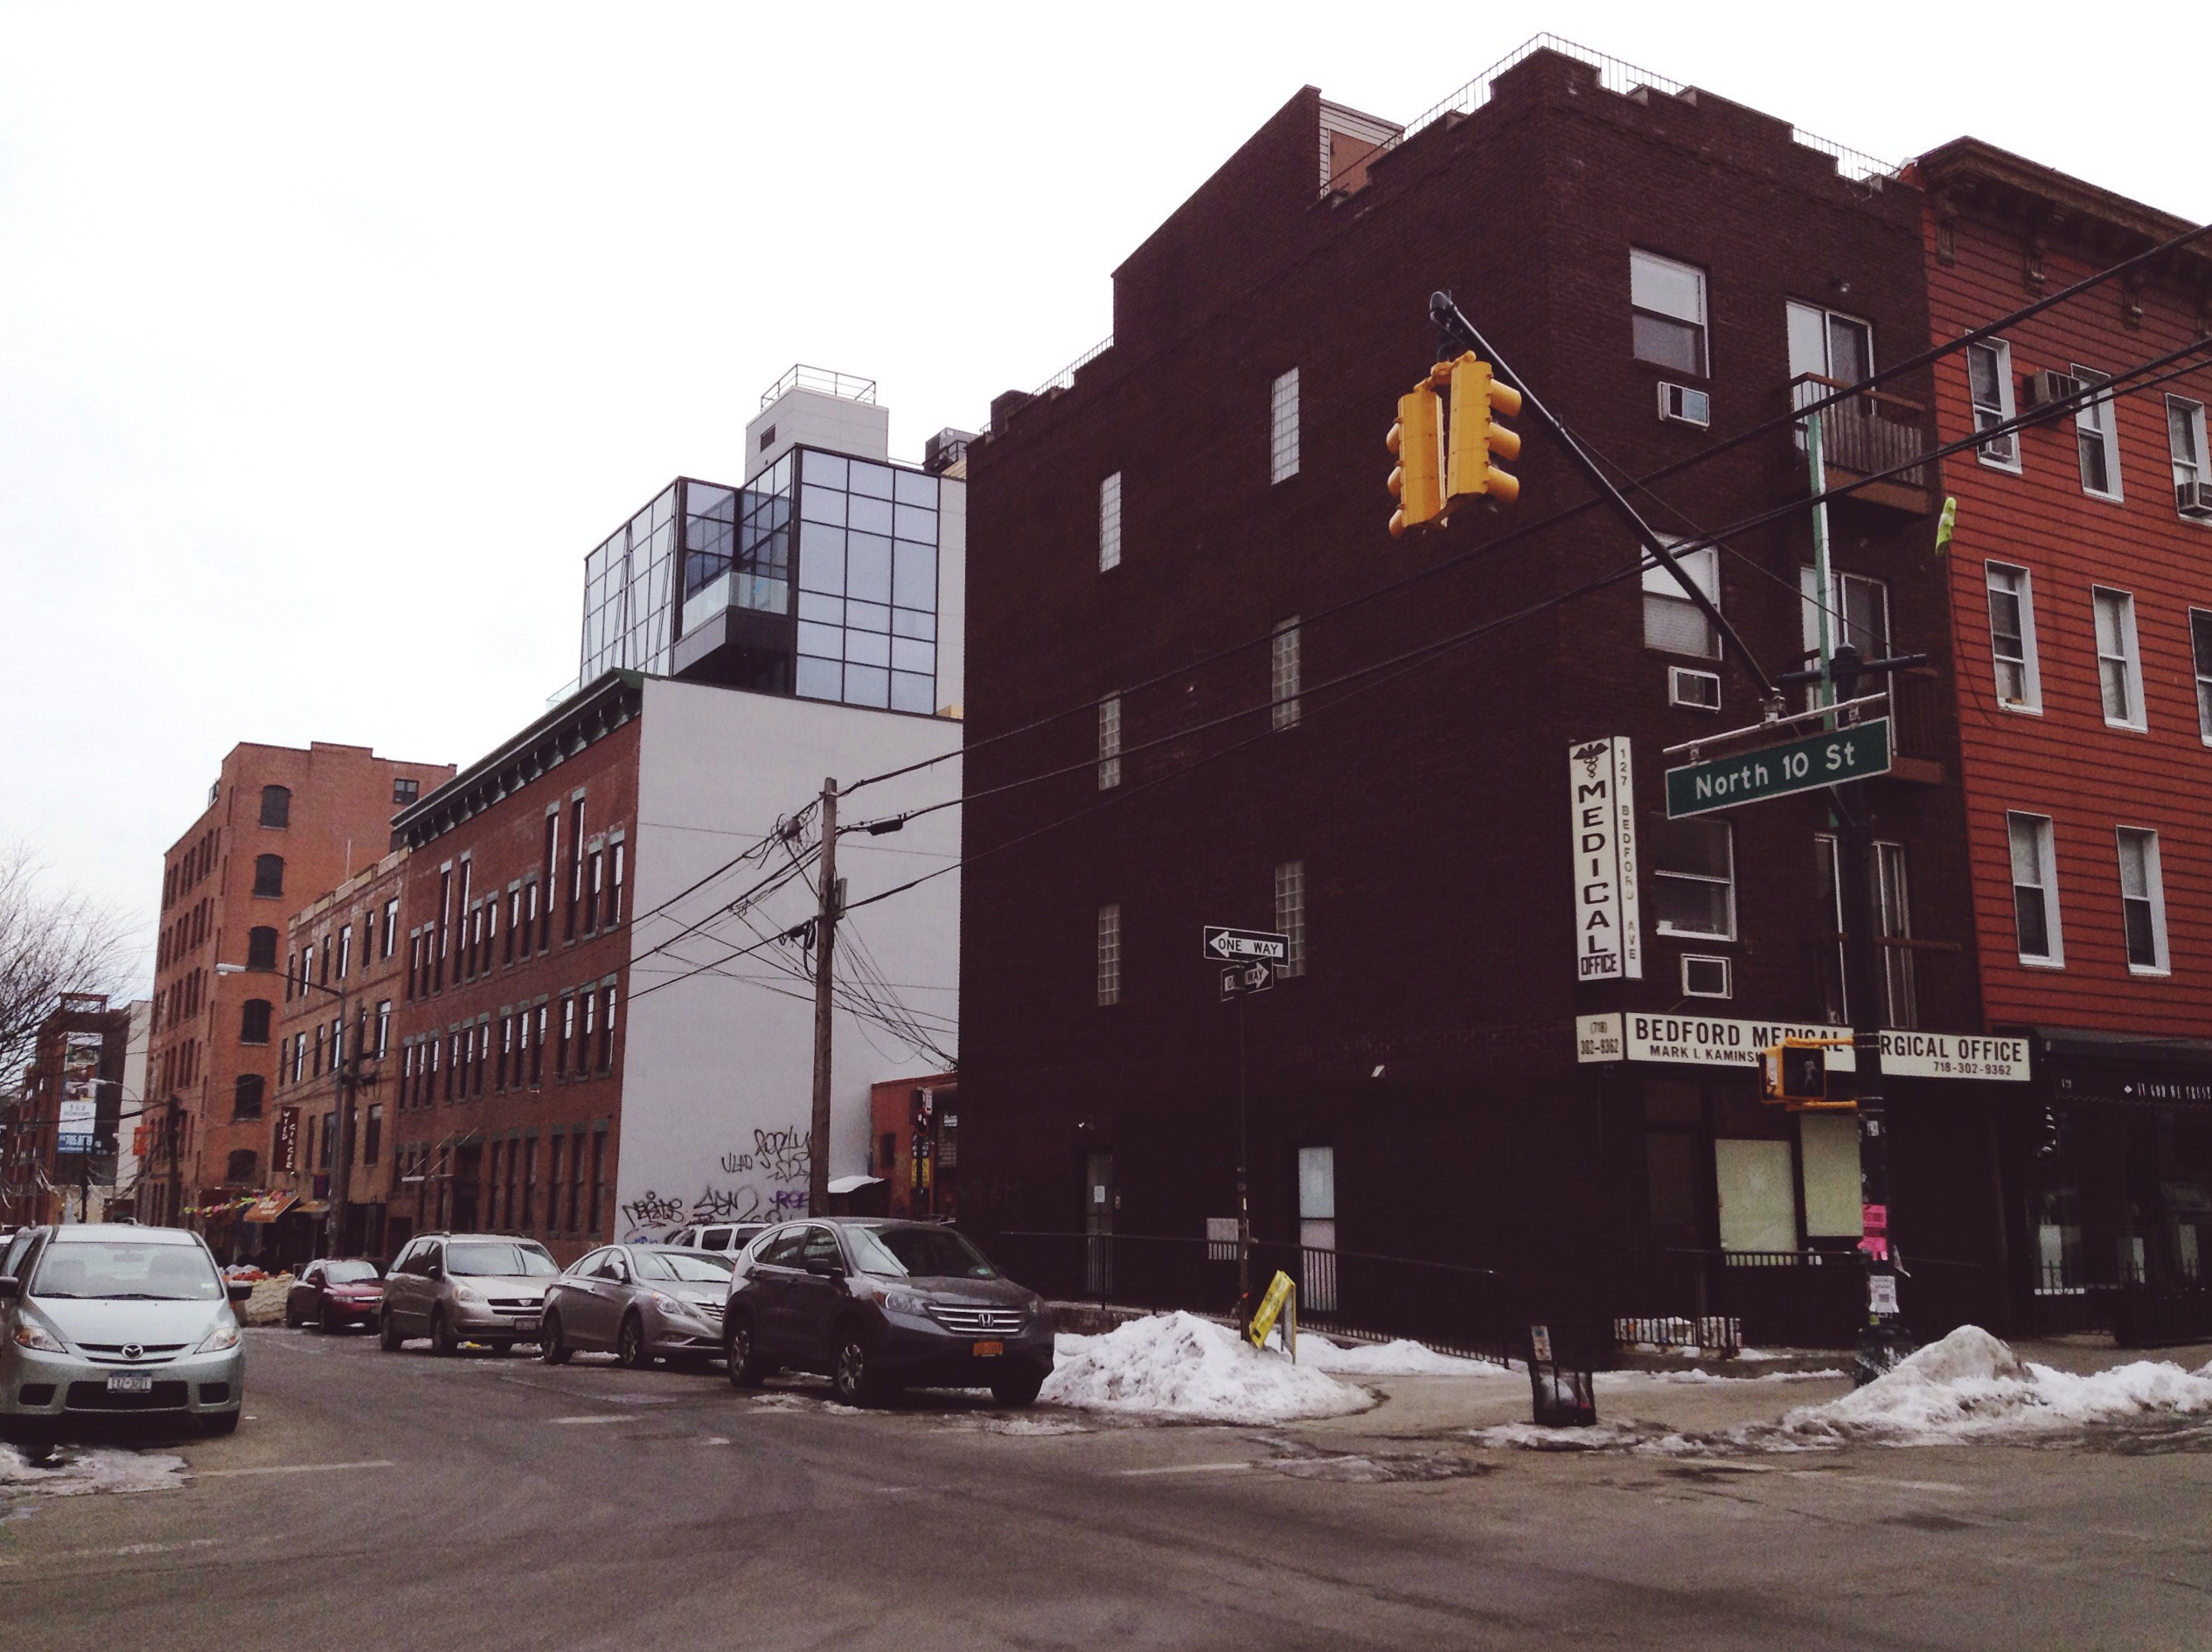
outdoor, architecture, road, street, house, town, city, downtown, suburb, sign, nyc, facade, intersection, streetlight, publicdomain, automobiles, buildings, cars, newyorkcity, streetsign, medical, neighbourhood, streetcorner, north10thstreet, urban area, residential area, human settlement